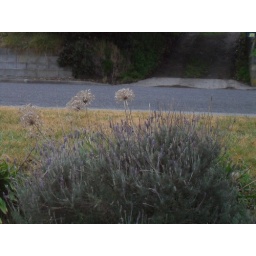
Somewhere in the middle of that plant is a bird doing a very good job of hiding from me!